Ficklin–Crawford Cottage

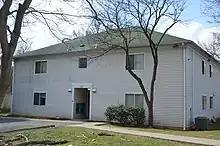
Ficklin-Crawford Cottage site.jpg

The Ficklin–Crawford Cottage was a historic house located in Charlottesville, Virginia. It was built sometime between 1865 and 1886, and was a -story, three-bay, frame dwelling with Gothic Revival style decorative details. It had a steep bellcast gable roof with deeply projecting eaves. It originally stood on the southwest corner of Belmont Avenue and Castalia Street, and moved to its final site in 1929.